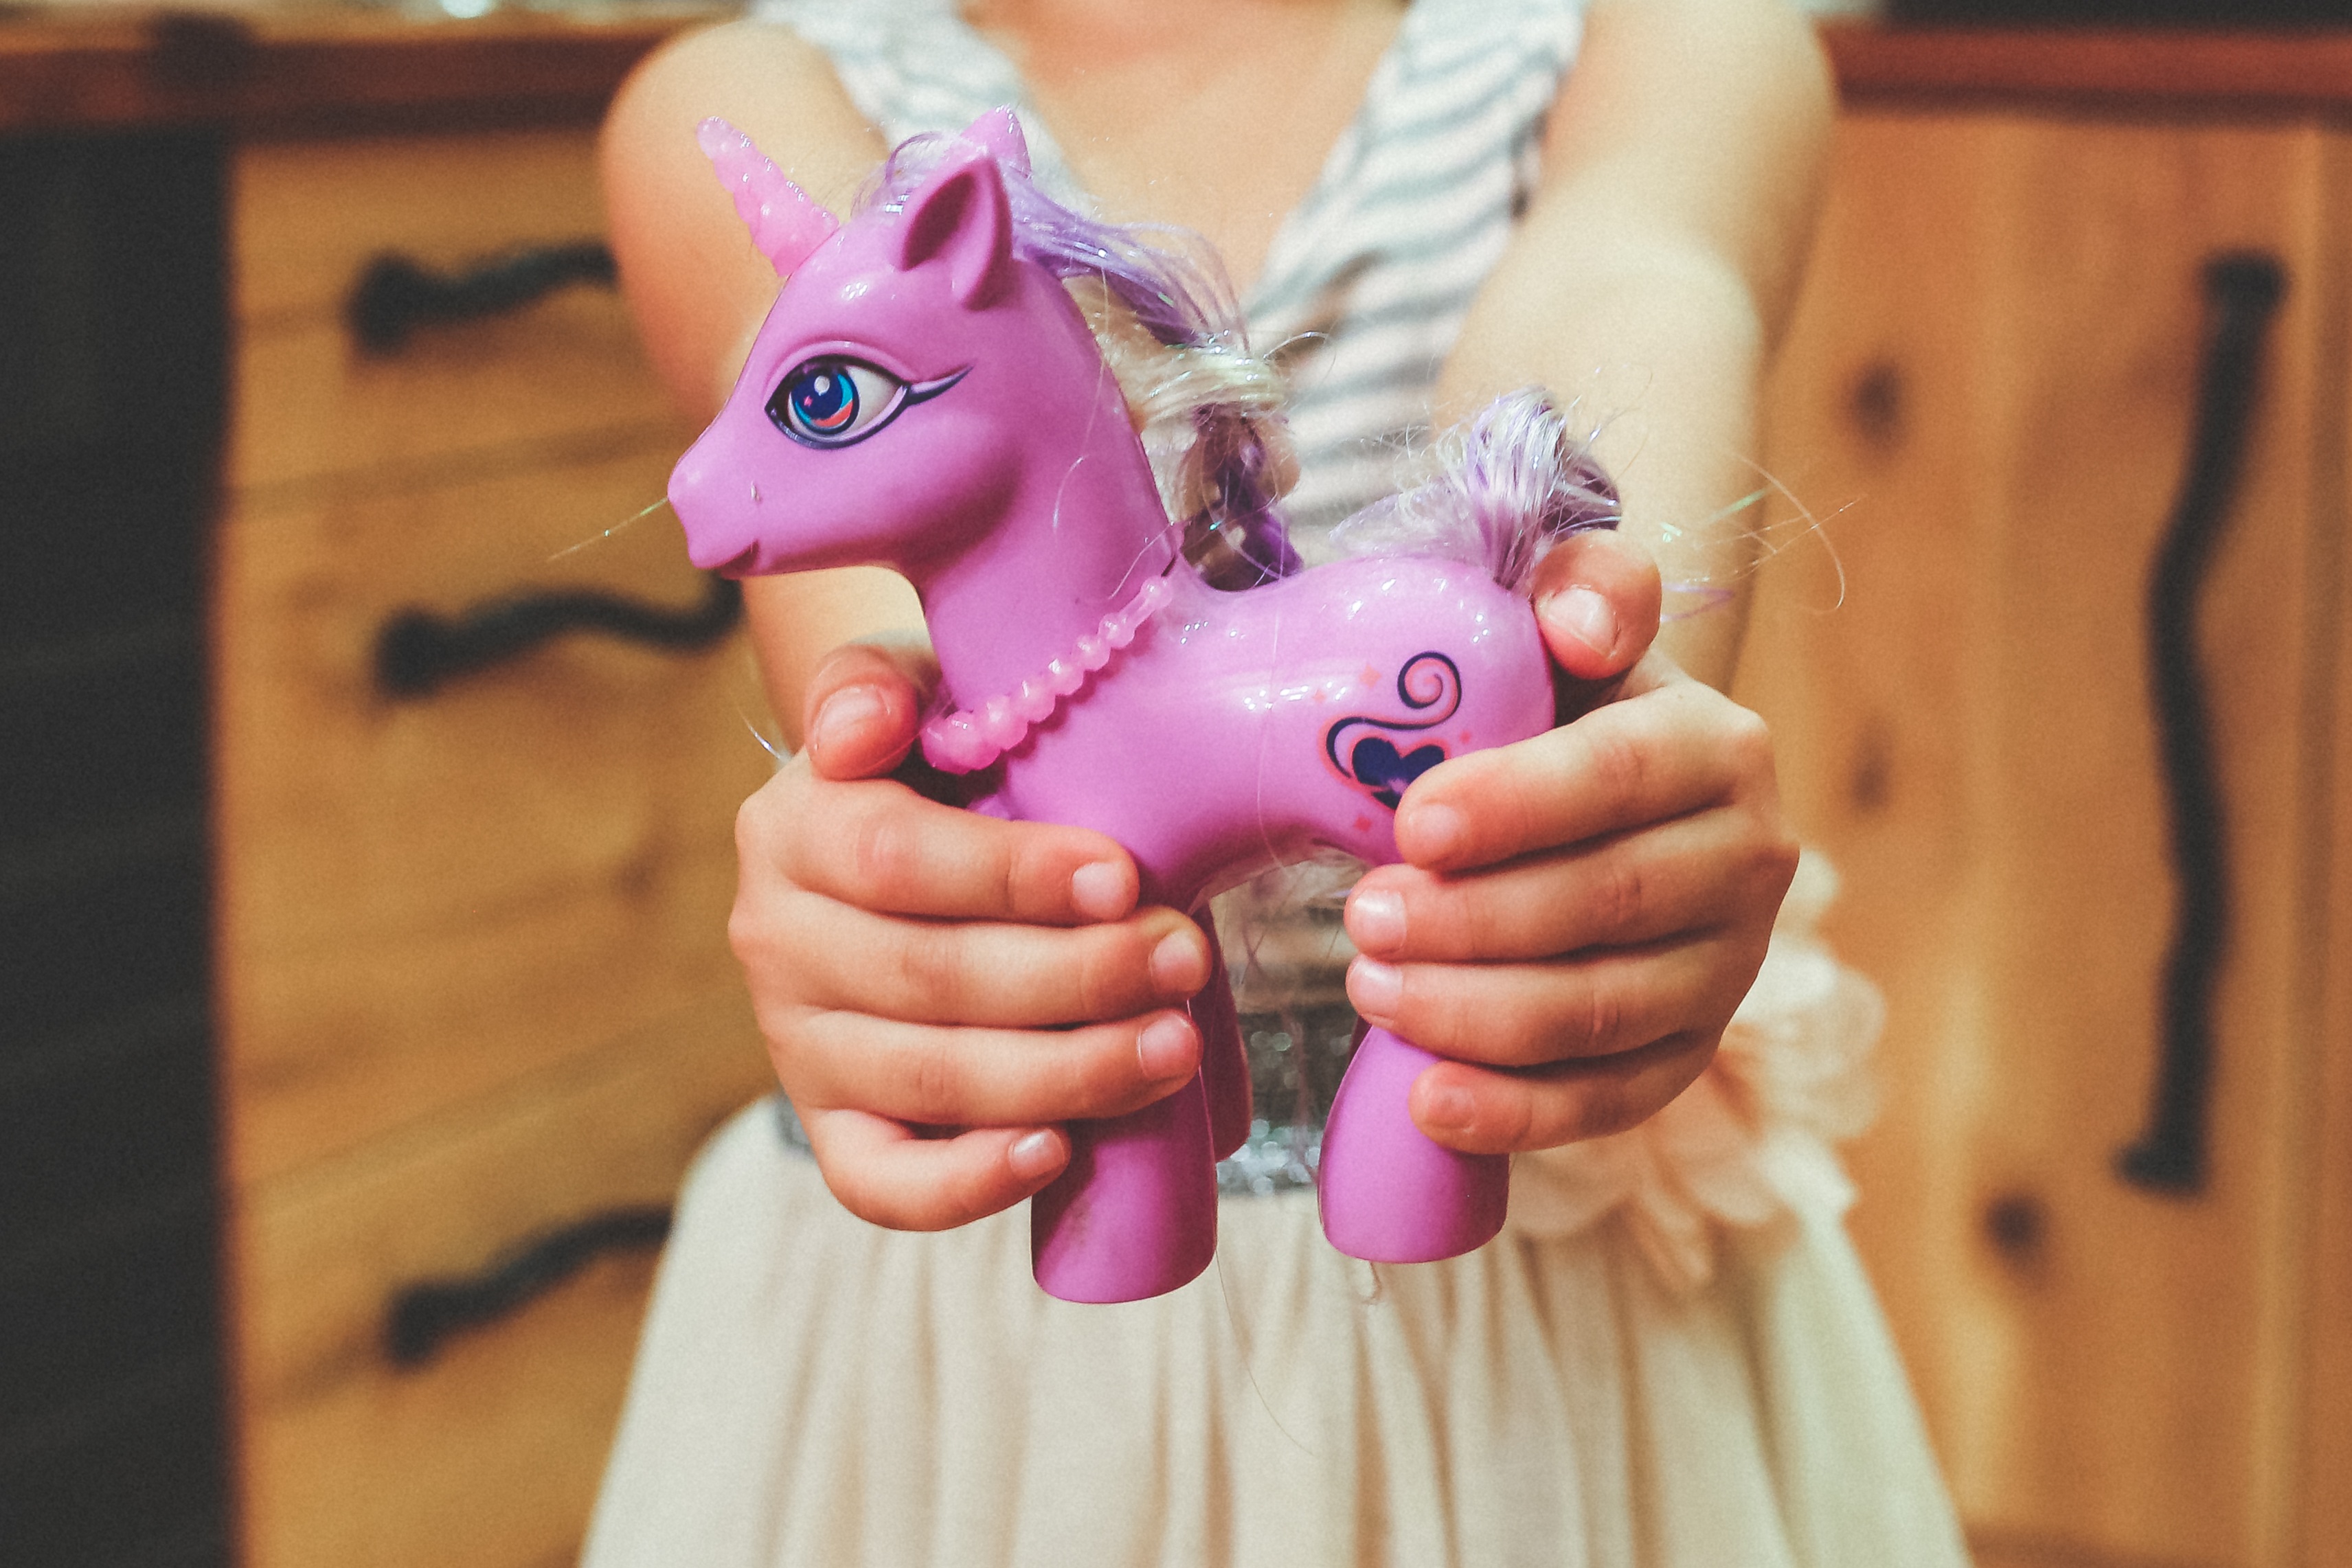
hand, purple, kid, horse, child, pink, toy, hold, holding, hands, figurine, skin, unicorn, sweetness